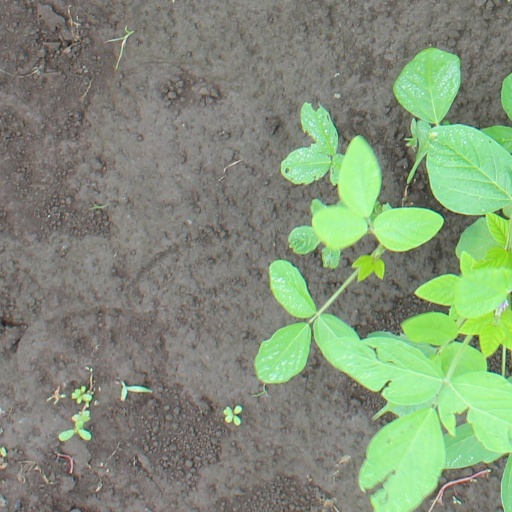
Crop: soybean